Ordot Dump

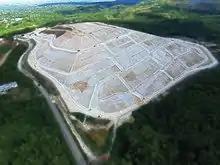
Ordot Dump in 2016, looking northeast with the Lonfit River to the right

Ordot Dump, also known as Ordot Landfill, was a landfill on the western Pacific island of Guam that operated from the 1940s until 2011. Originally operated by the U.S. military, ownership was transferred to the Government of Guam in 1950, though it continued to receive all waste on the island, including from Naval Base Guam and Andersen Air Force Base, through the 1970s.